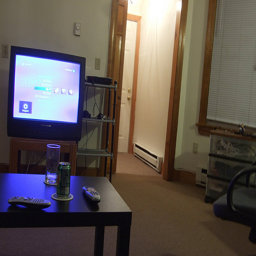
A beer and two remotes sit on a coffee table in front of a tv.
Remotes, a glass cup and can rest on the table in front of the tv.
A TV sitting in a living room next to a wooden table.
An empty room with the television currently with something on.
A full view of a television in the living room.